Generalized Pareto distribution

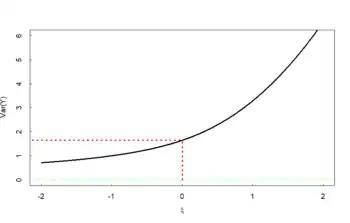
The variance of the formula_68 as a function of formula_11. Note that the variance only depends on formula_11. The red dotted line represents the variance evaluated at formula_105, that is, formula_106.

where formula_109 and formula_110 denote the beta function and gamma function, respectively.